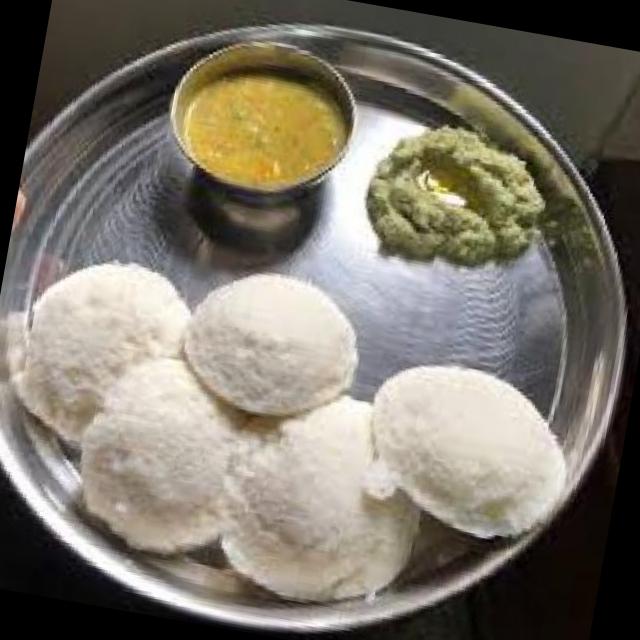
Dish: idli